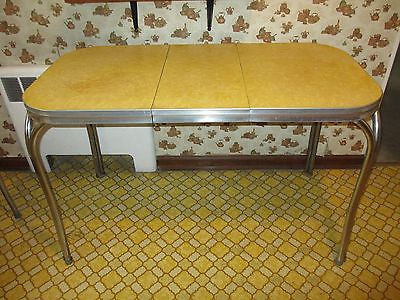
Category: table